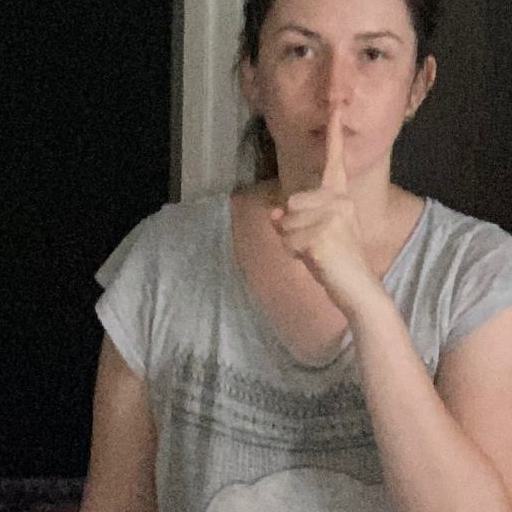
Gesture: mute